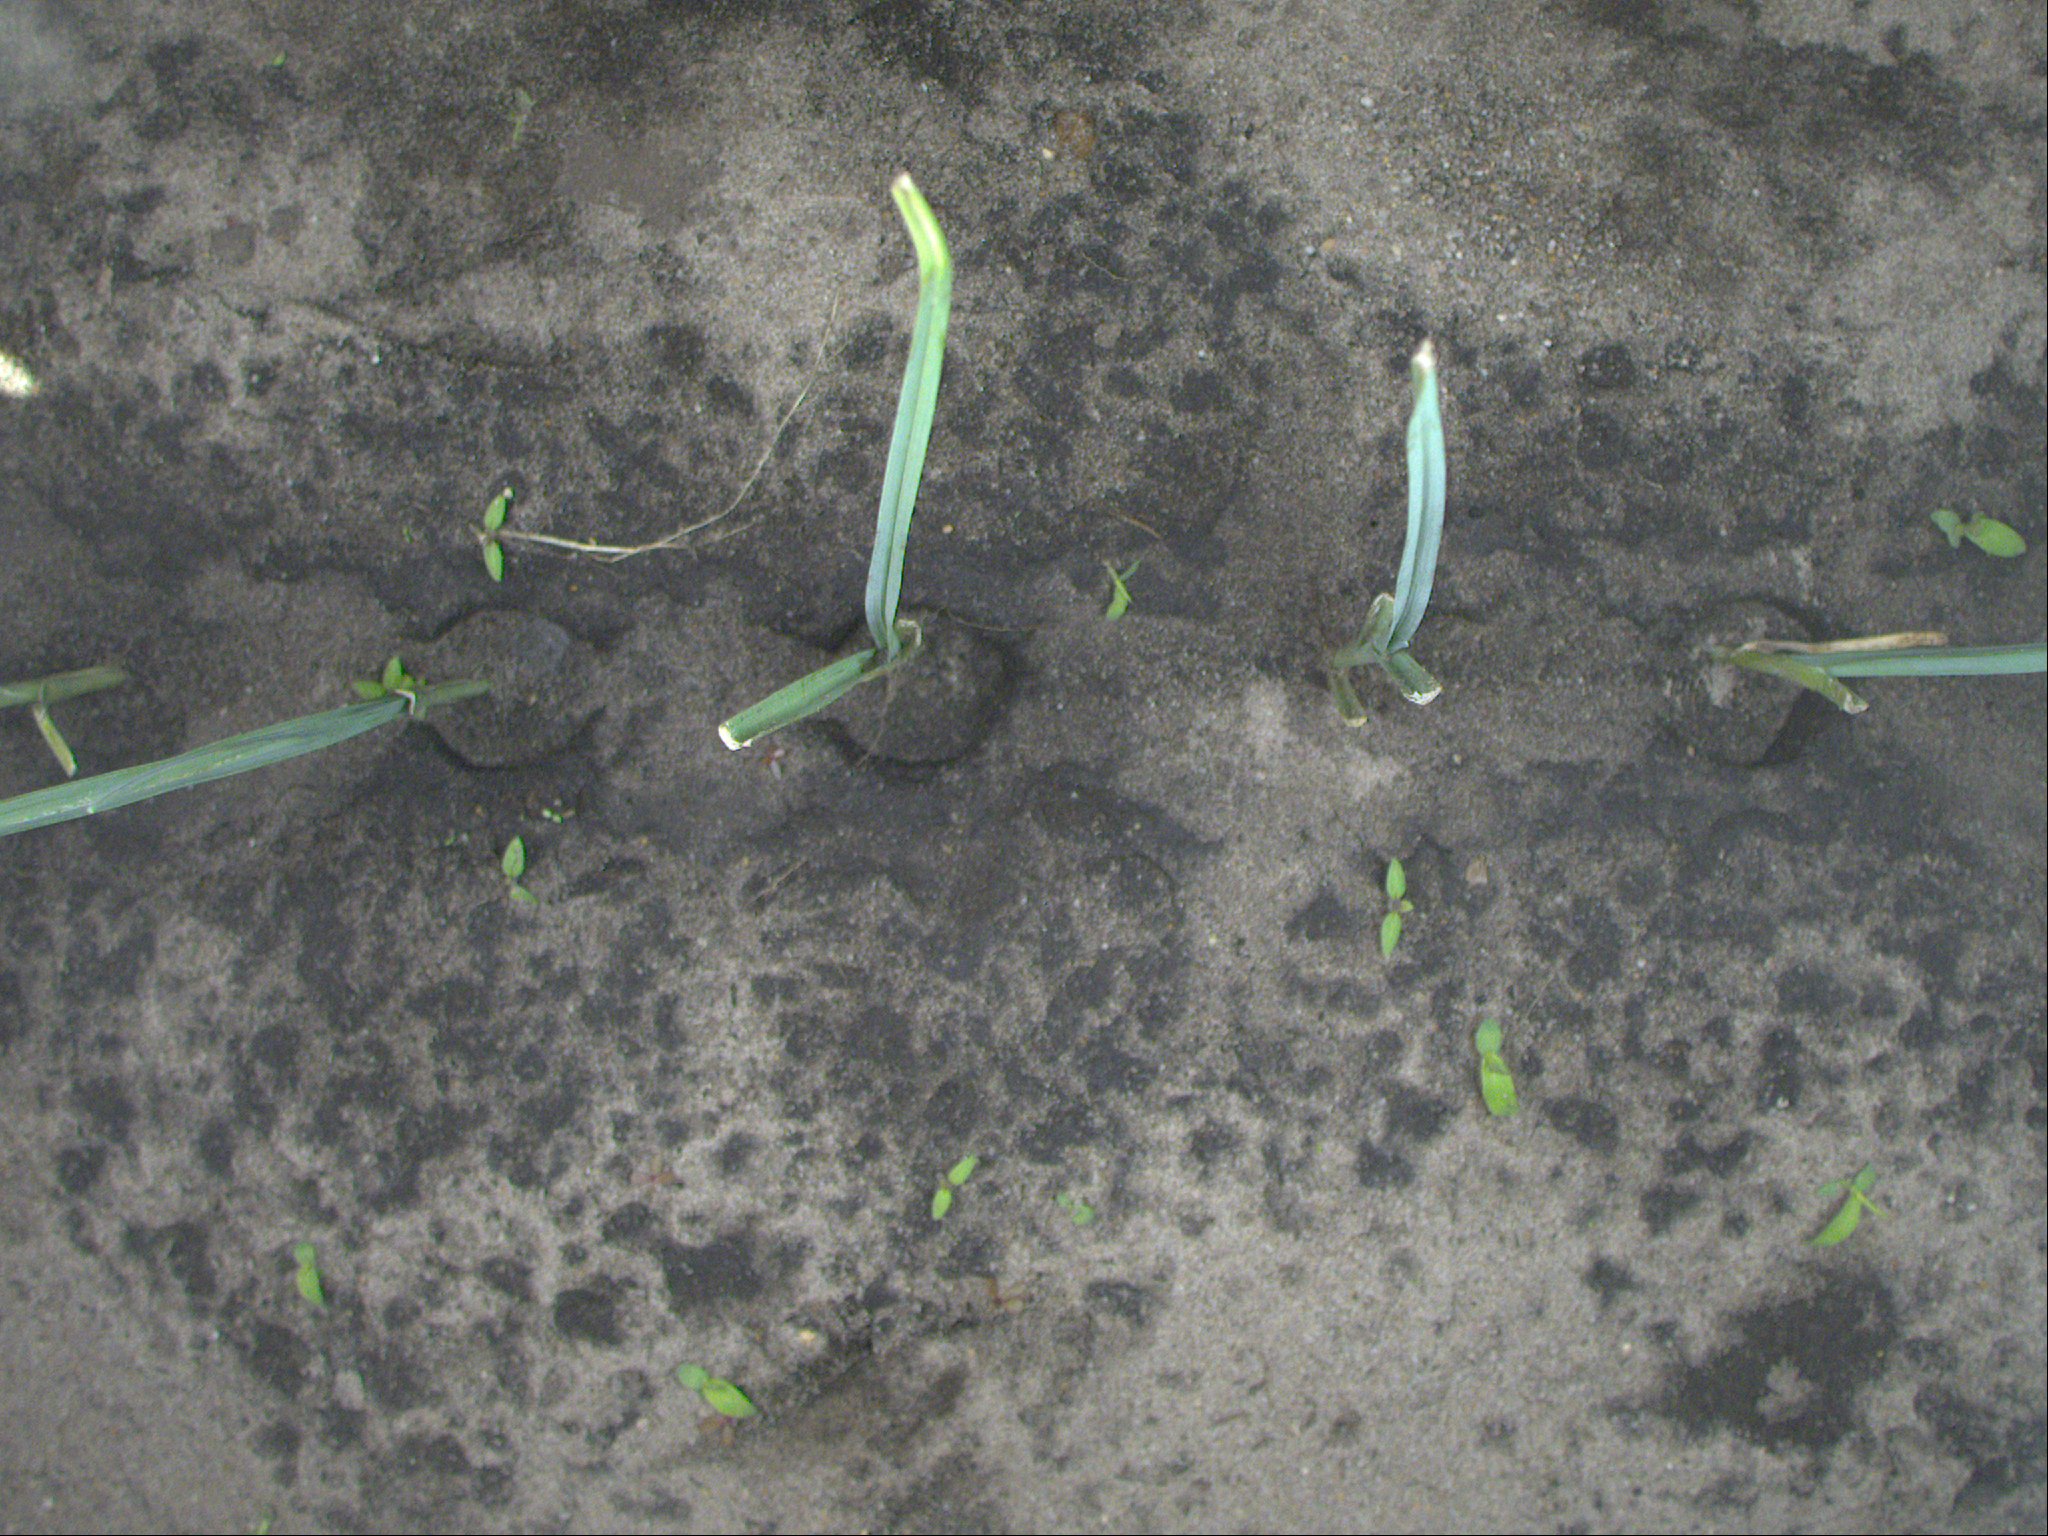
Crop: leek
Objects: leek, leek, leek, leek, stem_leek, stem_leek, stem_leek, stem_leek, stem_leek